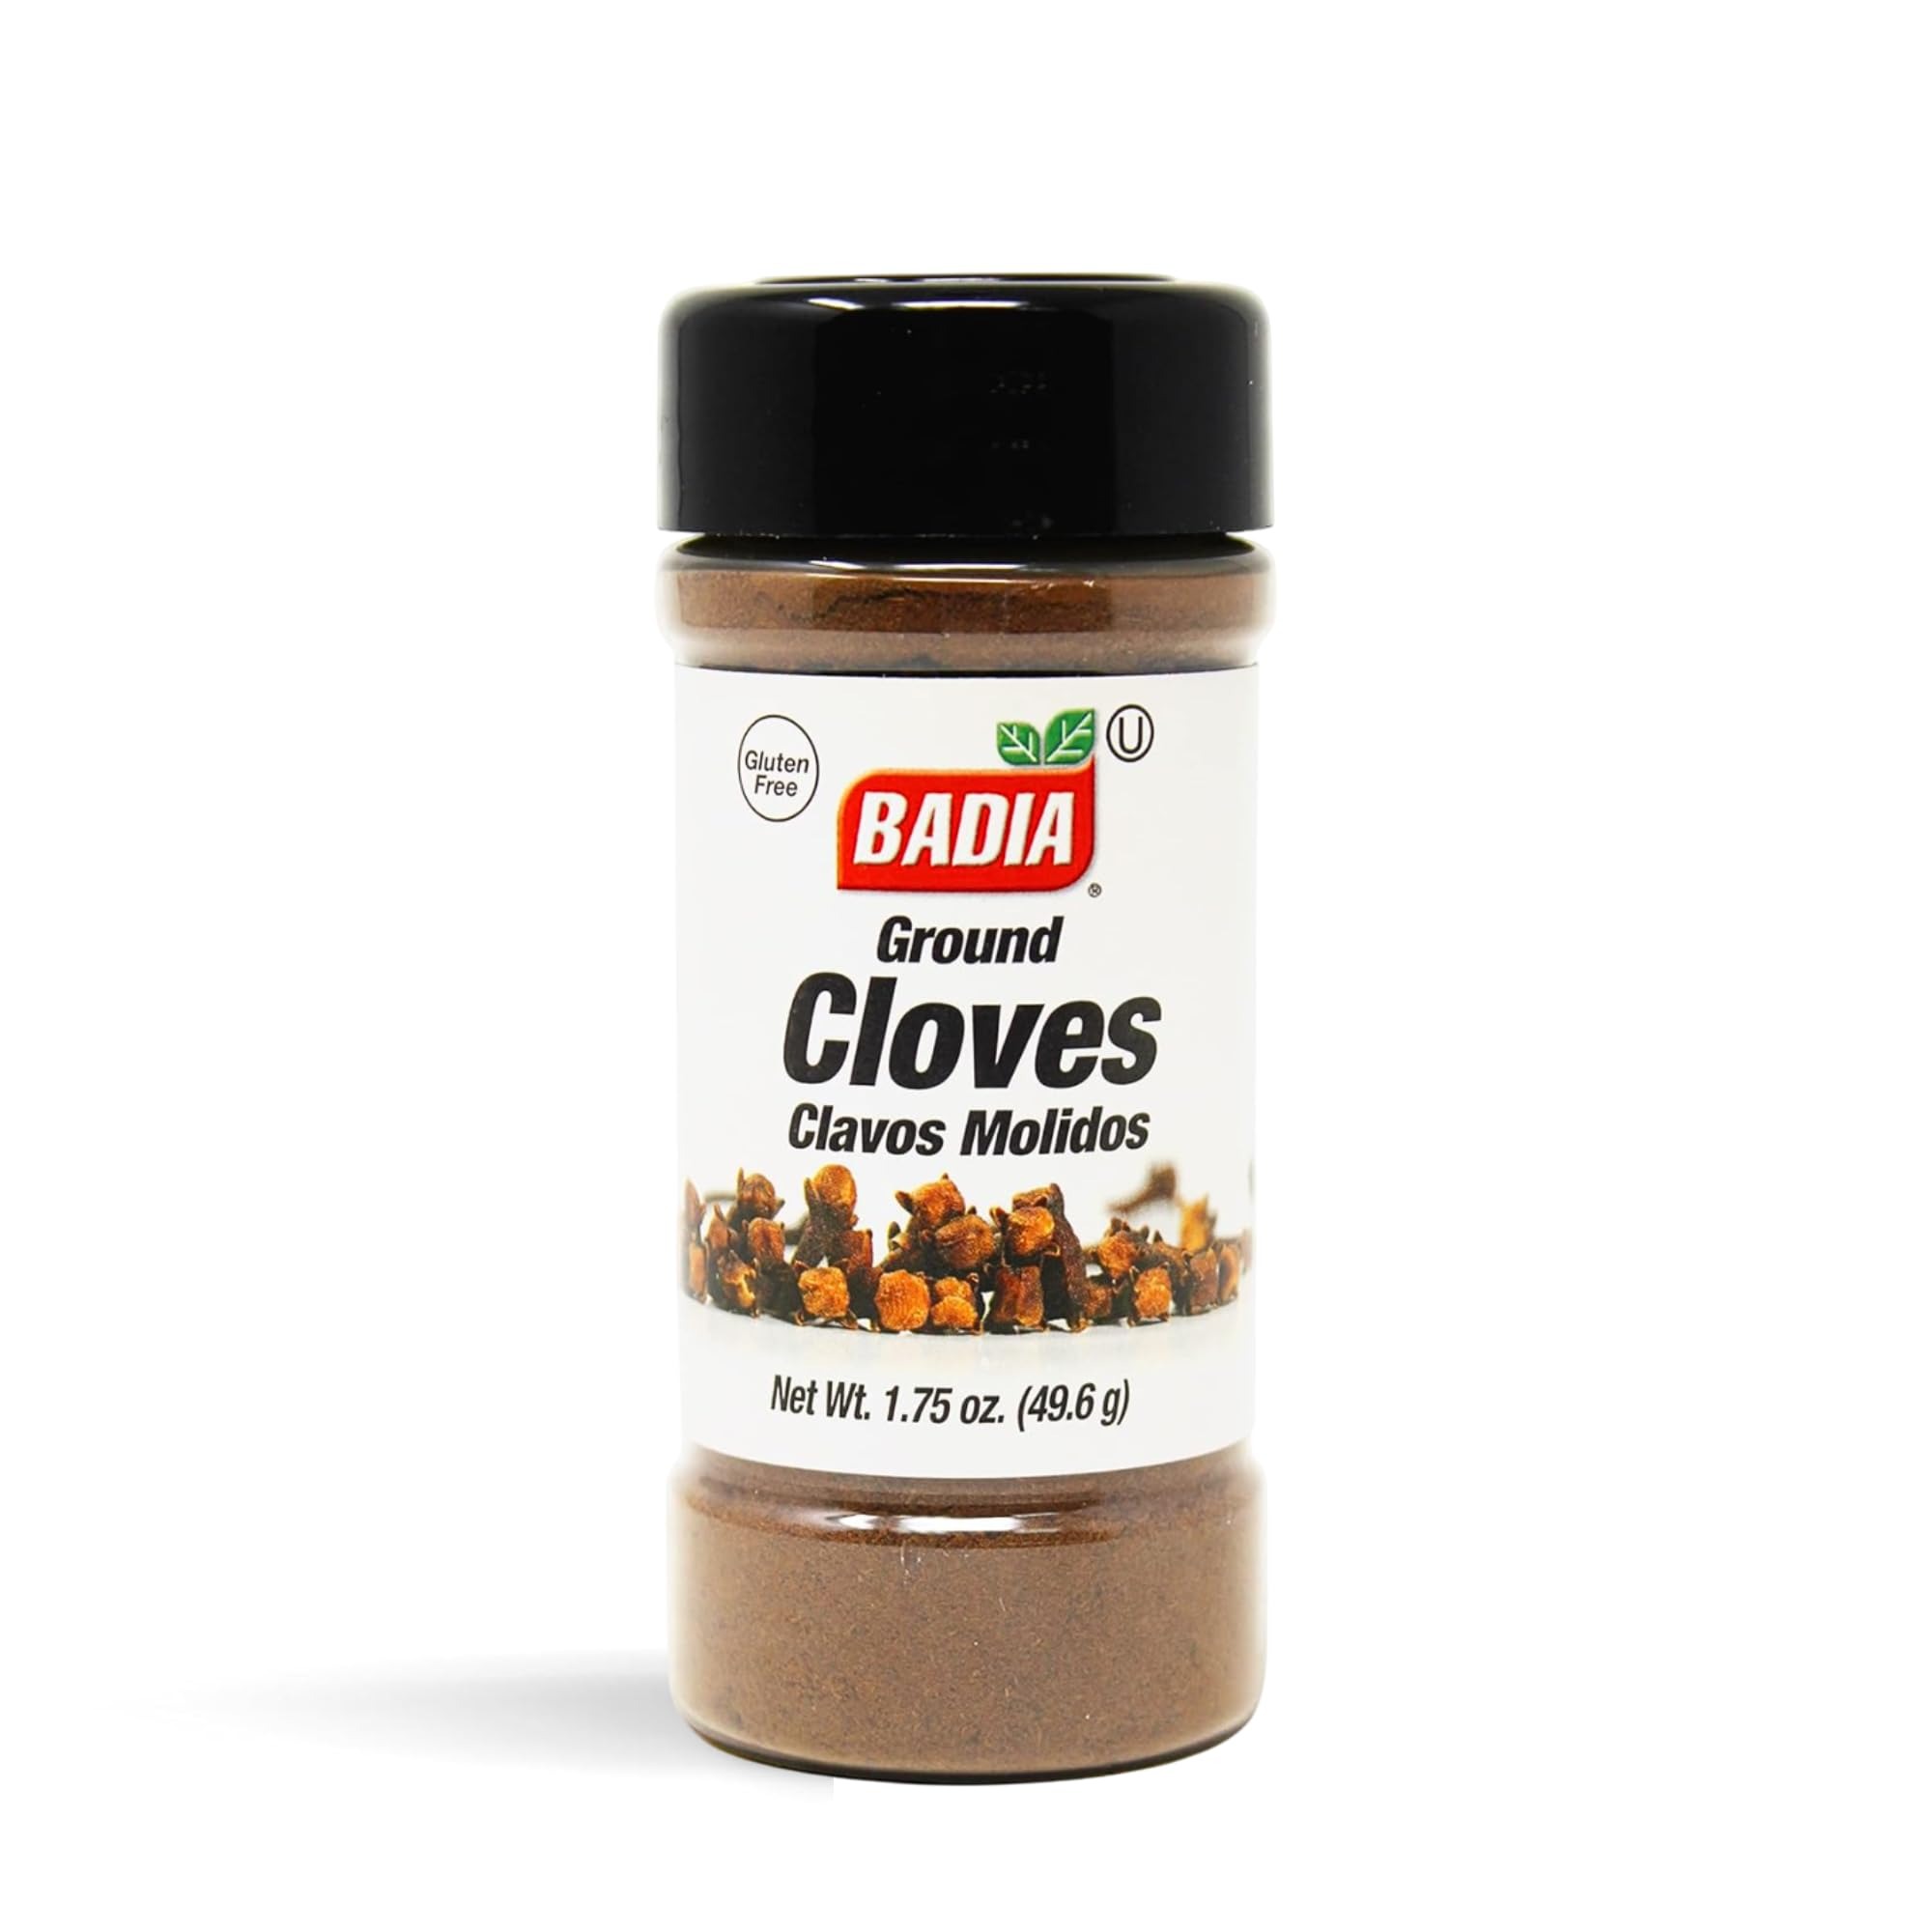
Item Name: Badia Cloves Ground, 1.75 Oz - Premium Quality Spice for Baking, Cooking & Beverages, Aromatic & Flavorful
Bullet Point 1: Premium Quality Ground Cloves: Enjoy the rich, aromatic flavor of Badia Ground Cloves, perfect for enhancing sweet and savory dishes
Bullet Point 2: Versatile Spice: Ideal for baking, cooking, and beverages like teas, mulled wine, and spiced cider
Bullet Point 3: Aromatic & Flavorful: Adds a warm, spicy depth to recipes, making it an essential ingredient in global cuisines
Bullet Point 4: Perfect for DIY Spice Blends: Use in custom spice rubs, marinades, or grinding fresh for maximum flavor
Bullet Point 5: Trusted Heritage: Badia Spices, a family-owned company since 1967, has built a global reputation for providing premium, authentic seasonings inspired by rich culinary traditions from around the world
Value: 1.75
Unit: Ounce

Price: 5.85